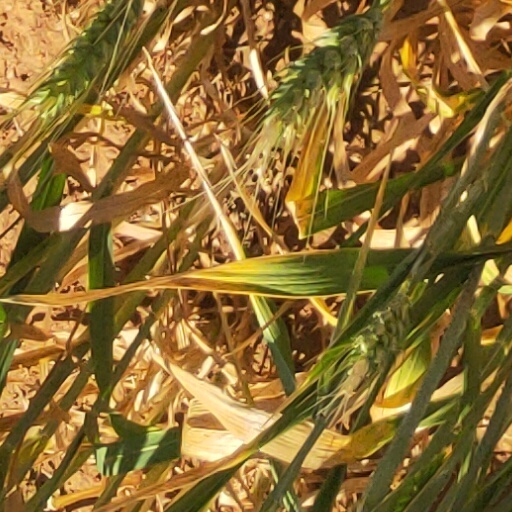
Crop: wheat